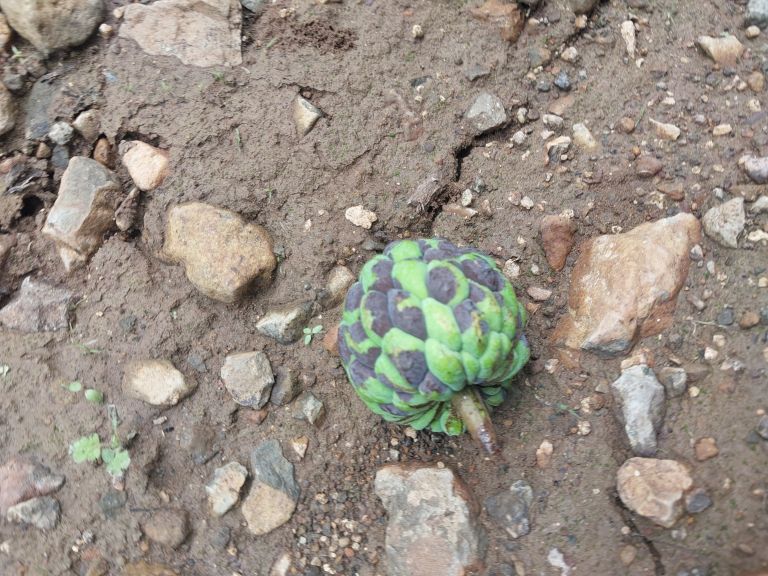
Disease label: Diplodia Rot